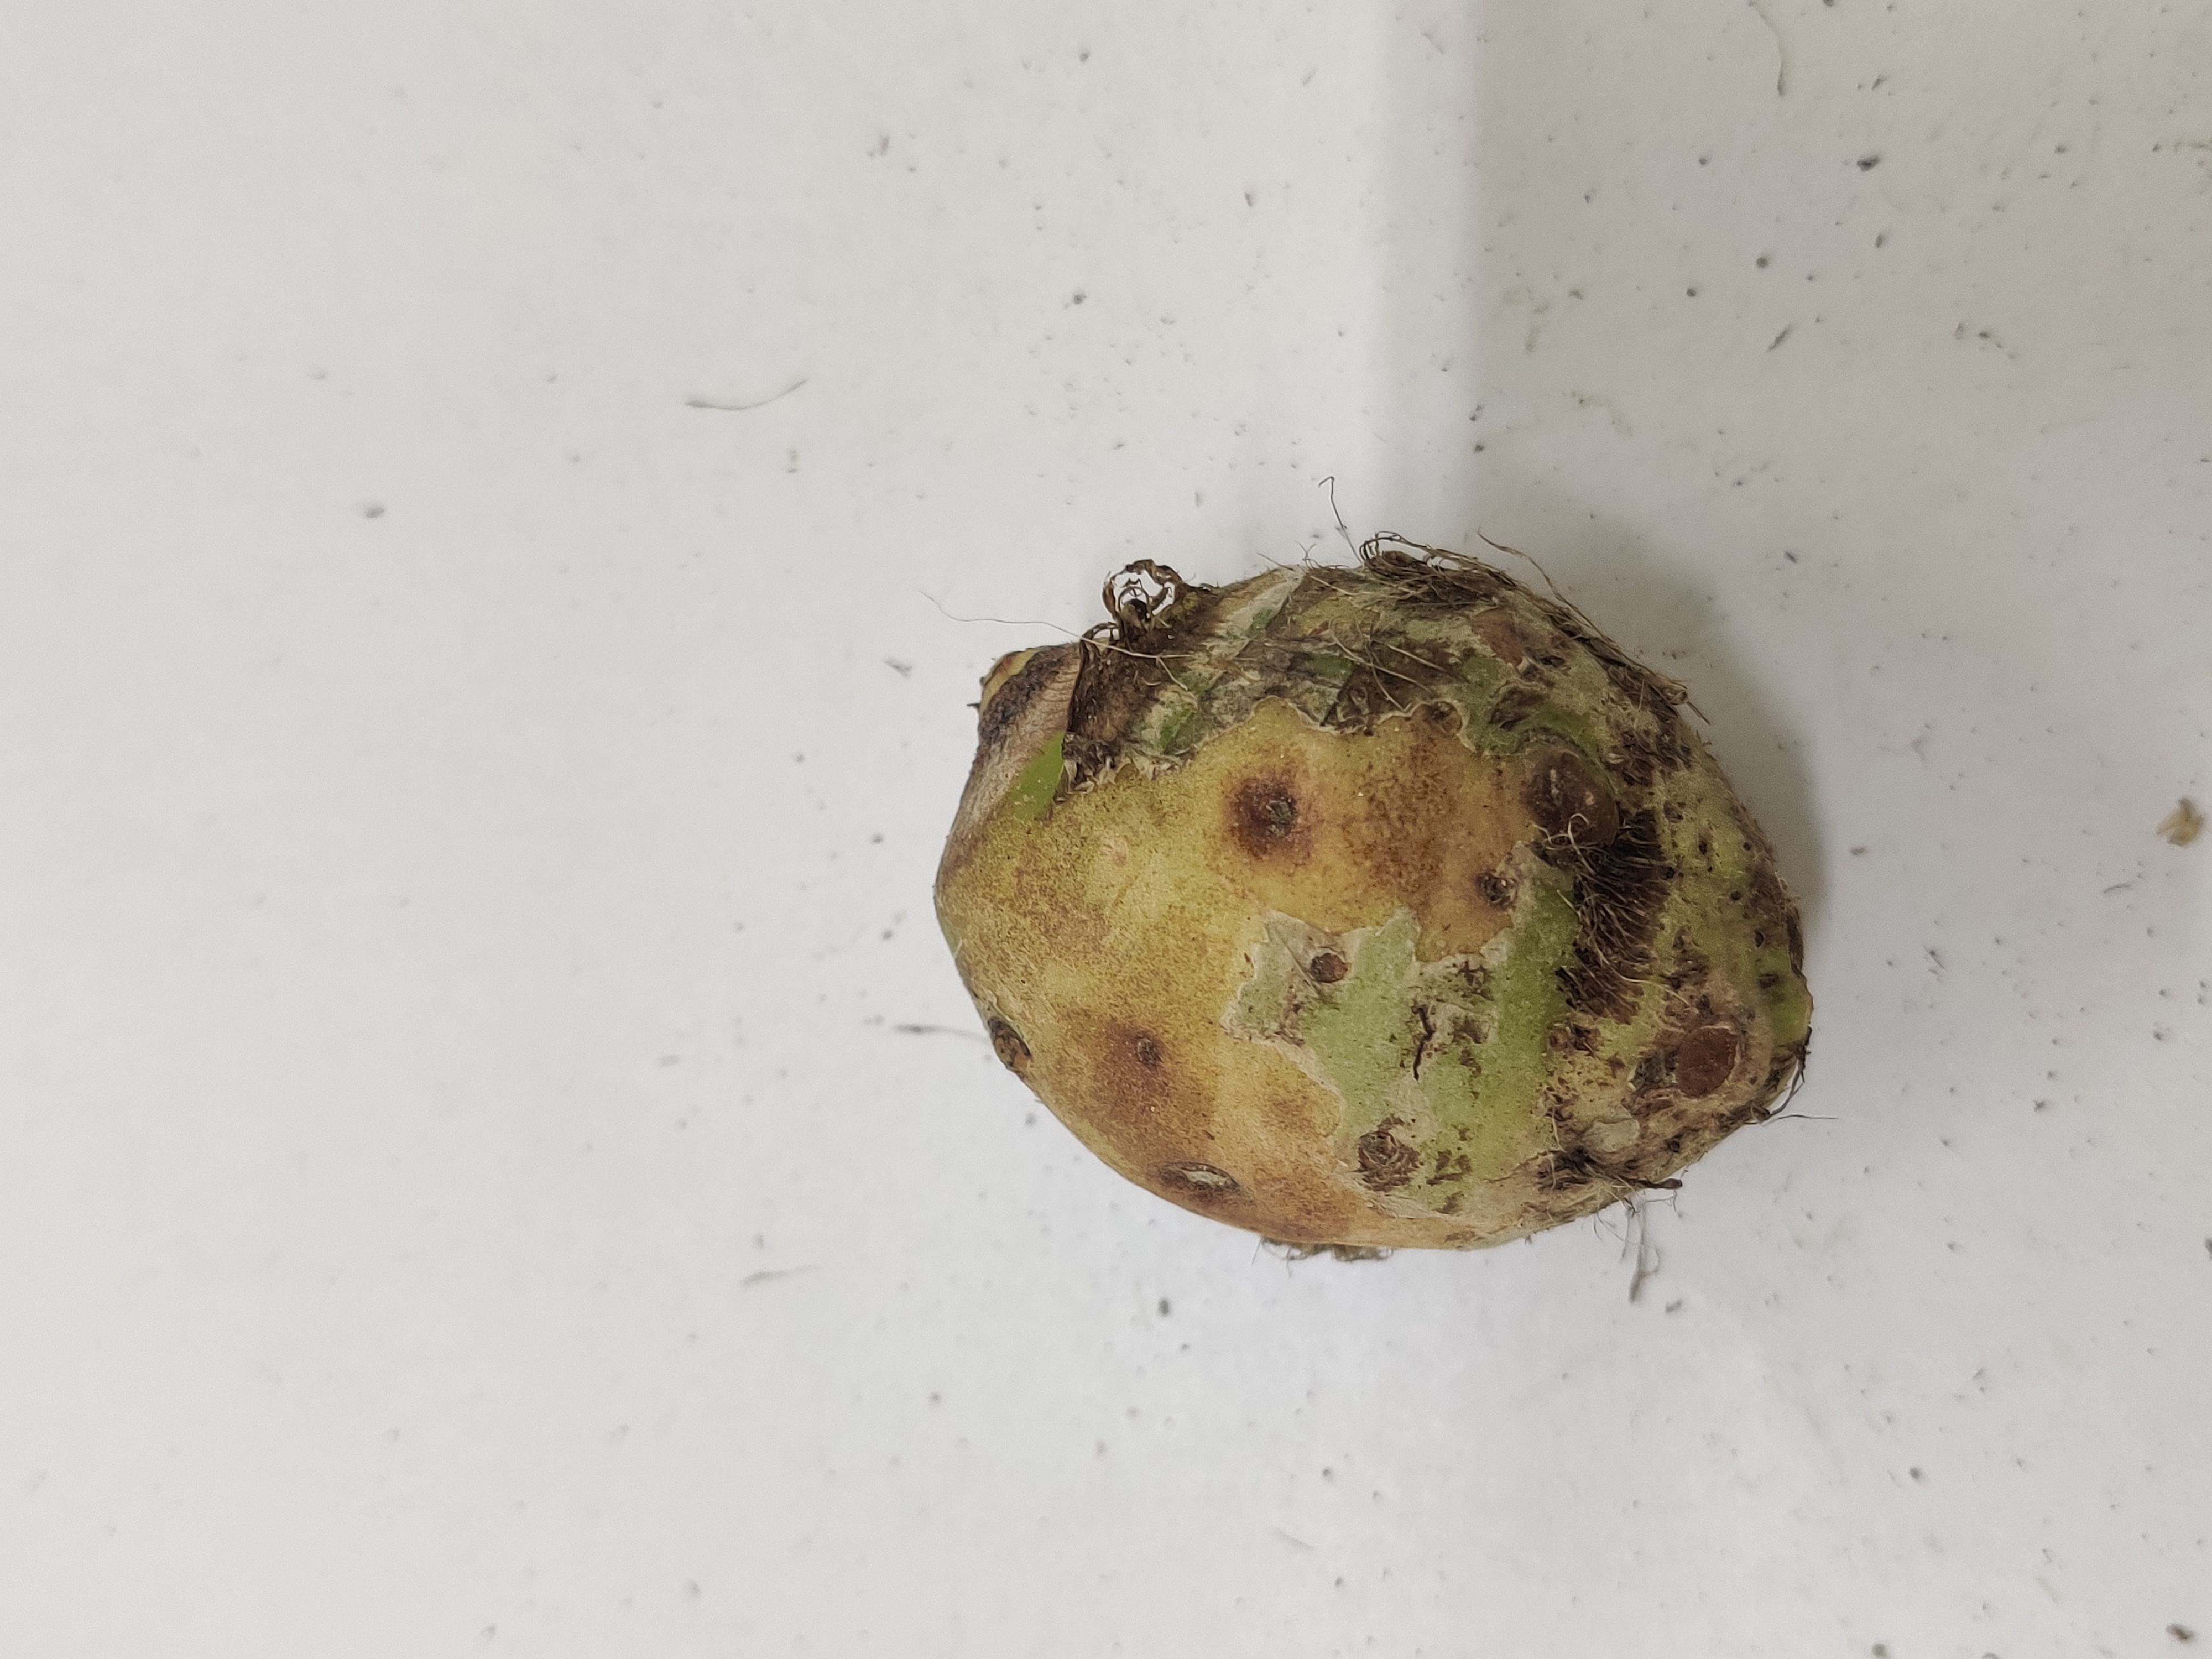
Crop: Taro root
Condition: Severely Damaged